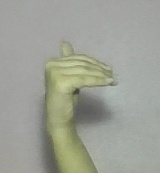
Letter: khaa